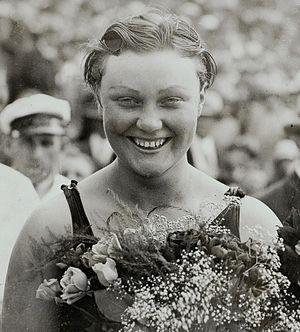
Hildegard «Hilde» Schrader est une nageuse allemande, spécialiste des courses de brasse.